Lexus LFA

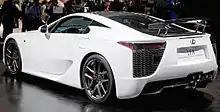

On 5 August 2009, Toyota's new CEO, Akio Toyoda, publicly confirmed production of the LF-A in his speech at a conference held at the Center for Automotive Research in the United States. The production vehicles were expected to carry V10 engines.